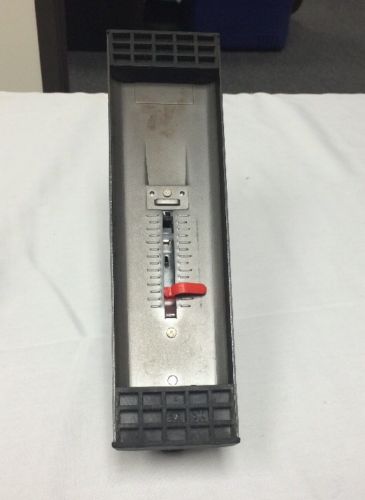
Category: stapler